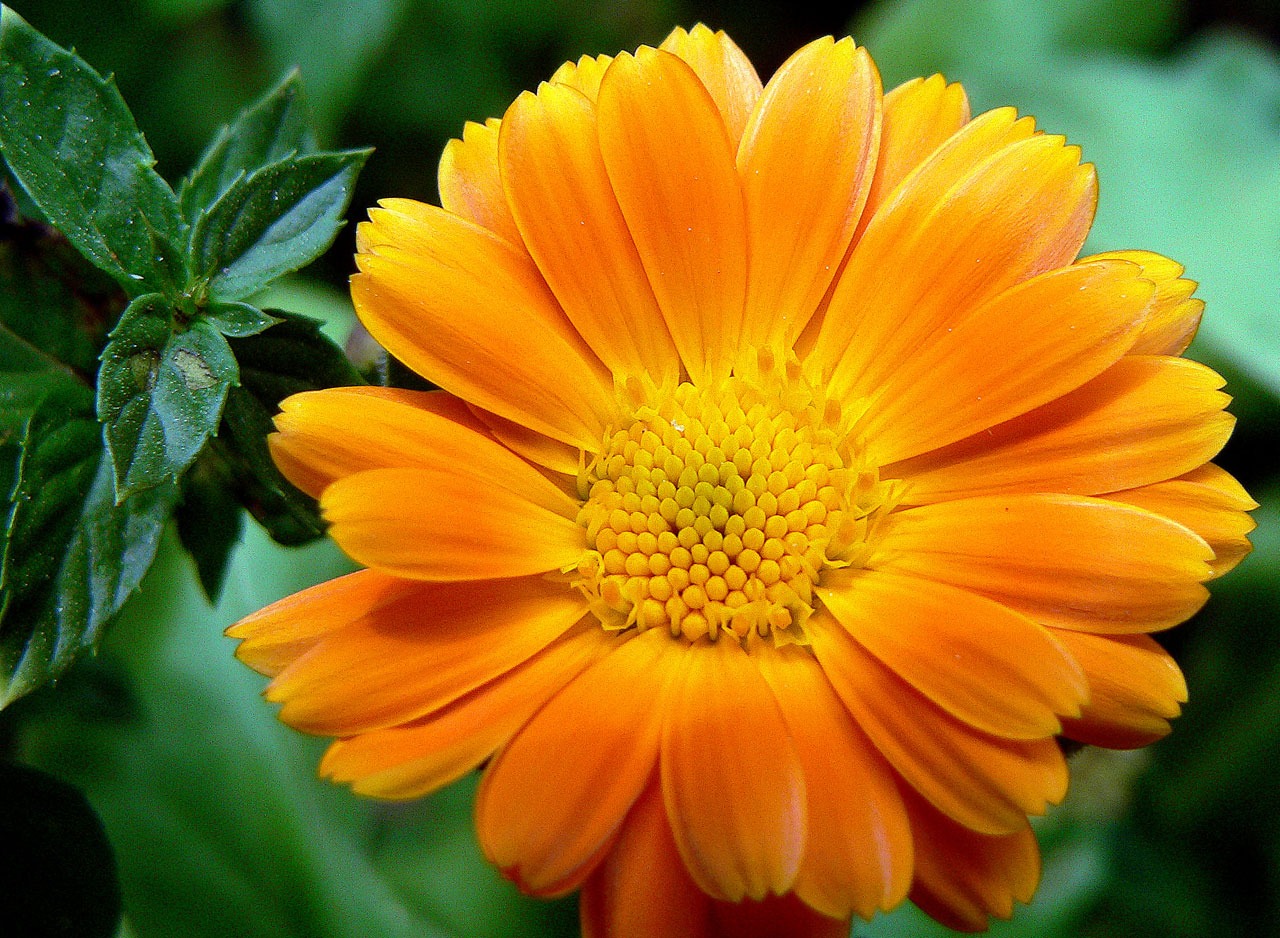
flower, yellow, plant, flora, calendula, botany, macro photography, land plant, petal, daisy family, flowering plant, herb, plant stem, wildflower, annual plant